Rudi Šeligo

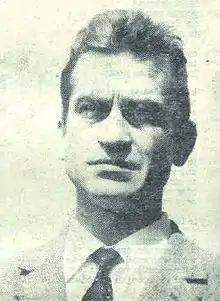

Rudi Šeligo (14 May 1935 – 22 January 2004) was a Slovenian writer, playwright, essayist and politician. Together with Lojze Kovačič and Drago Jančar, he is considered one of the foremost Slovenian modernist writers of the post-World War II period.